Oxytetracycline

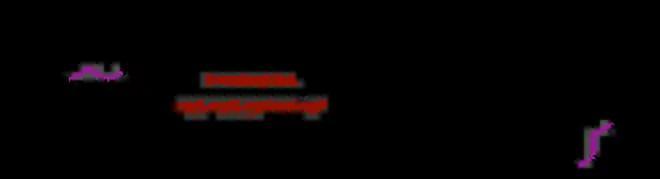
Figure 1. The oxytetracycline gene cluster extends the malonamyl-CoA starting unit with 8 × malonyl-CoA to form an amidated polyketide backbone en route to Oxytetracycline.

Following the formation of the linear tetracyclic skeleton, four successive cyclization reactions must occur in a regioselective manner to produce the aromatic natural product known as pretetramid, a common precursor to both oxytetracycline and other tetracycline antibiotics. In the oxytetracycline gene cluster, these enzymes are encoded as "OxyK" (aromatase), "OxyN" (cyclase), and "OxyI" (cyclase). Formation of pretetramid allows for one of the most important intermediates en route to the biosynthesis of oxytetracycline; this is the generation of anhydrotetracycline. Anhydrotetracycline contains the first functionalized A ring in this biosynthetic pathway.